Florentine painting

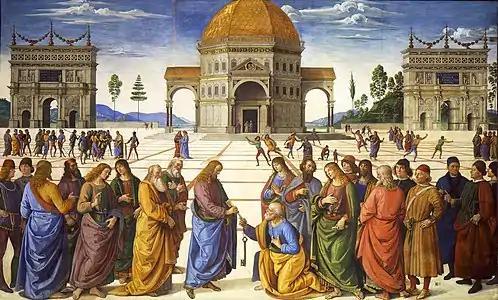
Rectangular fresco. The scene is like Raphael's Marriage of the Virgin, above, which is based on it. There is a similar townscape and circular building in perspective, with an ancient Roman triumphal arch to either side. In the foreground, Jesus gives the keys of Heaven to St Peter, who is kneeling. To the right and left stand the other disciples and some onlookers, who are distinguished by Renaissance clothing. There are many more small figures in the square behind them.

Among those who painted devotional Madonnas during the Early Renaissance are Fra Angelico, Fra Filippo Lippi, Verrocchio and Davide Ghirlandaio. Later the leading purveyor was Botticelli and his workshop who produced large numbers of Madonnas for churches, homes, and also public buildings. He introduced a large round tondo format for grand homes. Perugino's Madonnas and saints are known for their sweetness and a number of small Madonnas attributed to Leonardo da Vinci, such as the "Benois Madonna", have survived. Even Michelangelo who was primarily a sculptor, was persuaded to paint the "Doni Tondo", while for Raphael, they are among his most popular and numerous works.